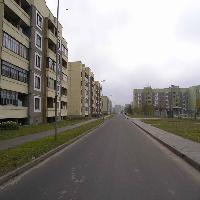
Weather: cloudy or overcast